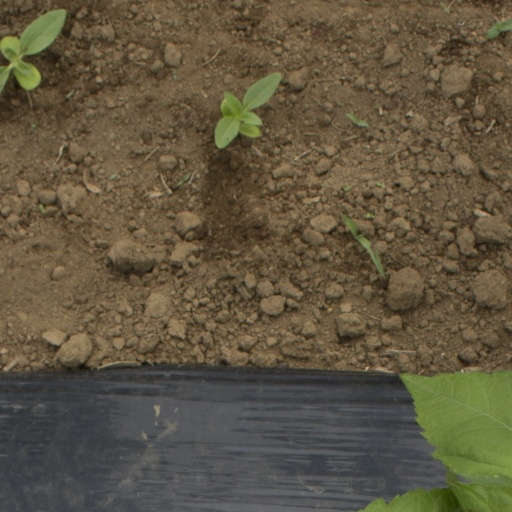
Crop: Jerusalem artichoke